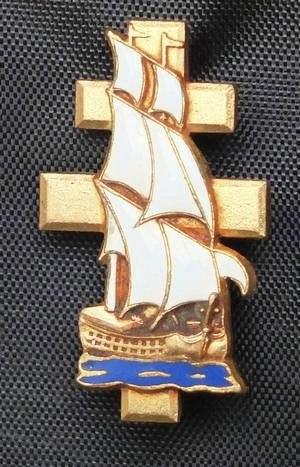
La classe River est une classe de 151 frégates lancées entre 1941 et 1944 pour être utilisés à la lutte anti sous-marine dans les escortes de convoi en Atlantique du Nord.